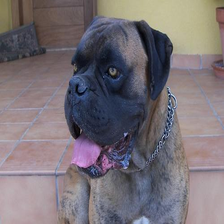
Species: dog
Breed: boxer